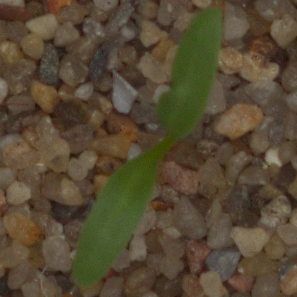
Label: sugar_beet